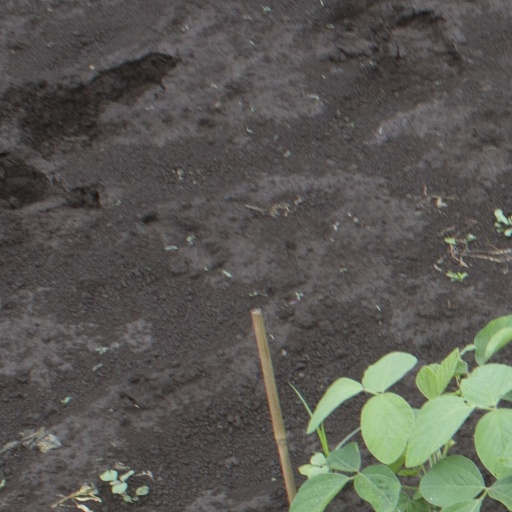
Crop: soybean